Blendax

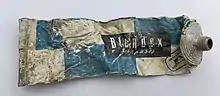
Blendax toothpaste with anti-enzyme BX against dental caries from the 1950/60s

In 1987 the family business was taken over by the American company Procter & Gamble. At first the takeover led to a strengthening of the site, as P&G moved their British toothpaste production to Mainz in 1989, making the site their main European dental hygiene centre. In 1993, however, the production of skincare products in Mainz was stopped. The production of toothpaste and toothbrushes was continued until 2002, when it was moved to the previous Richardson Wicks site in nearby Groß-Gerau.